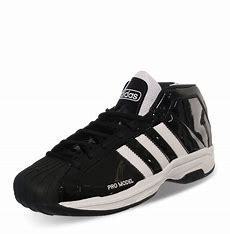
Brand: Adidas
Model: Pro Model